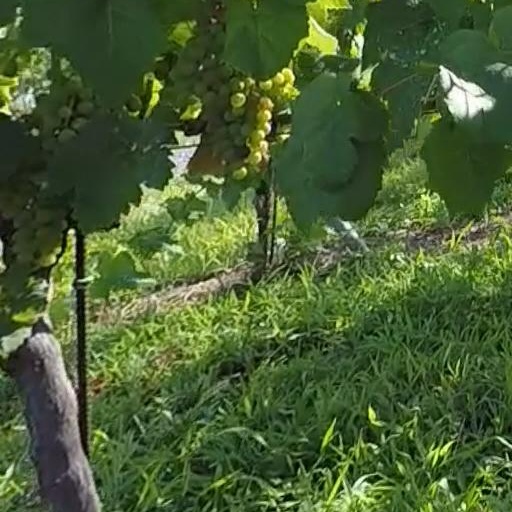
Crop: grape